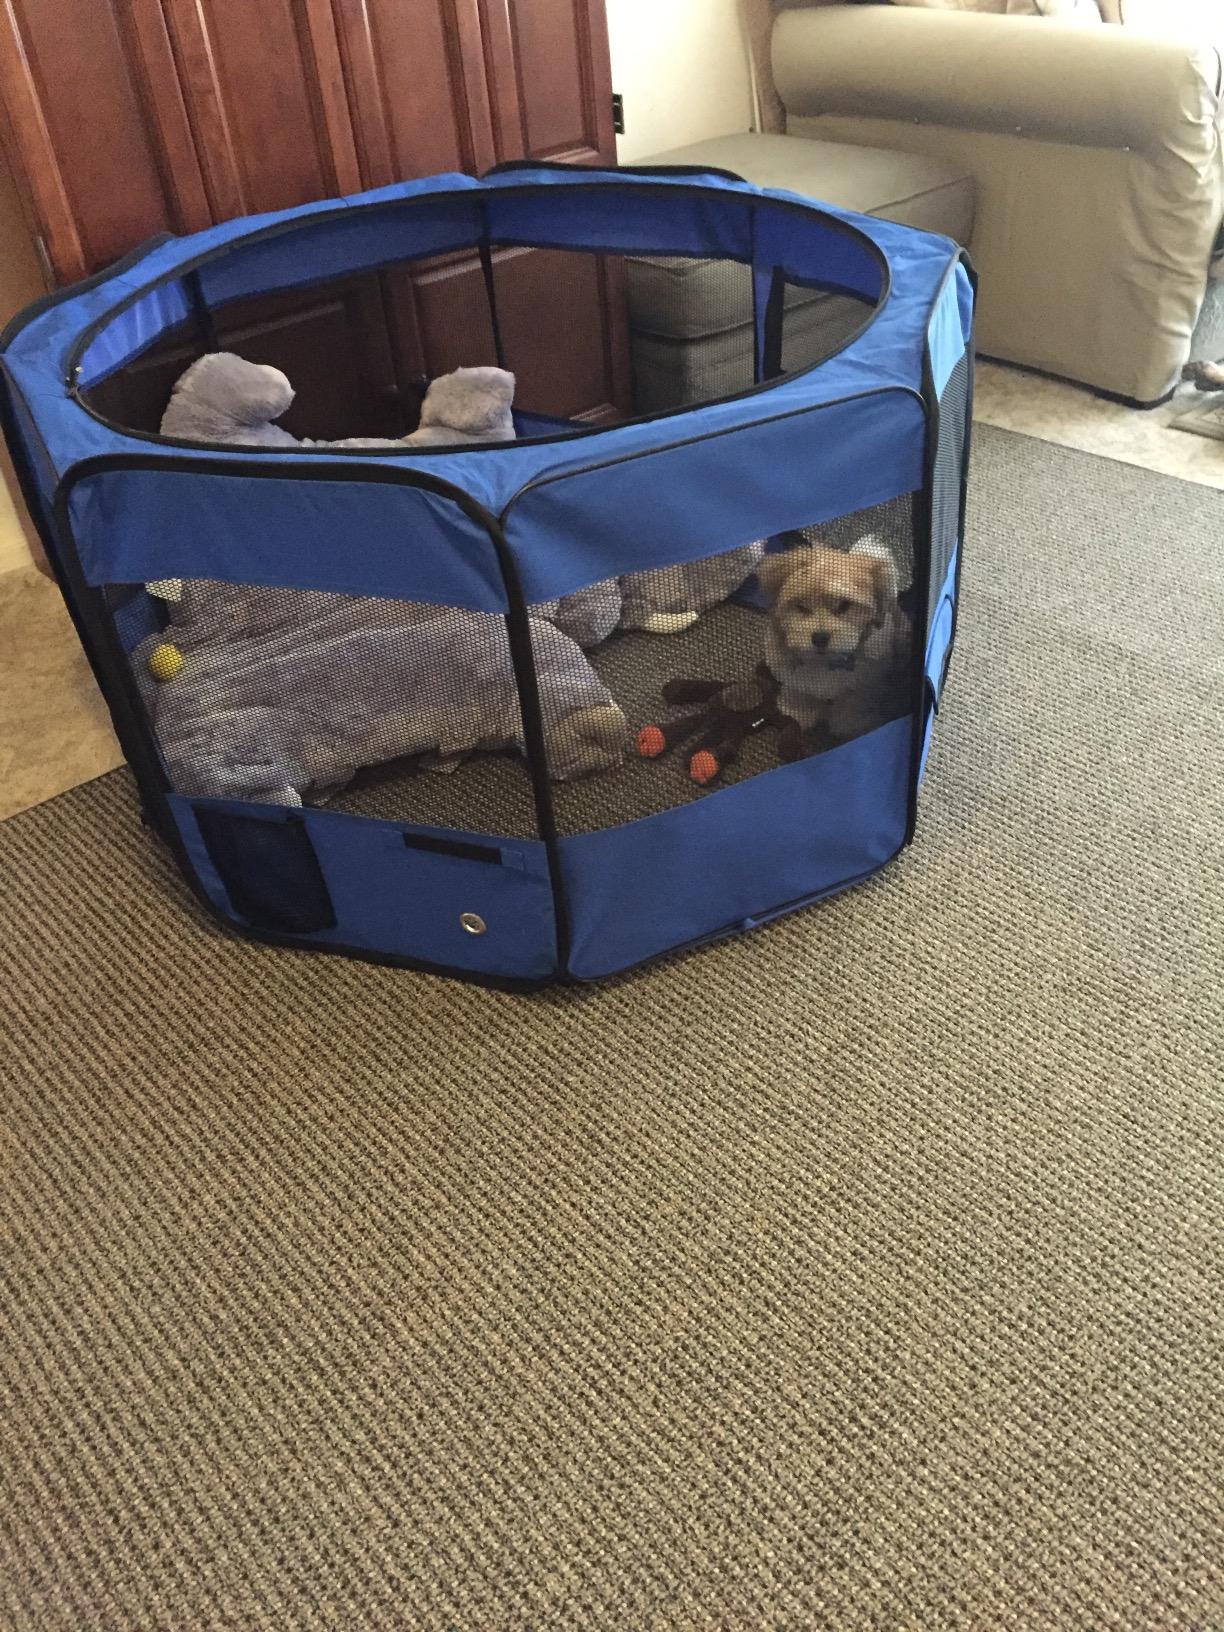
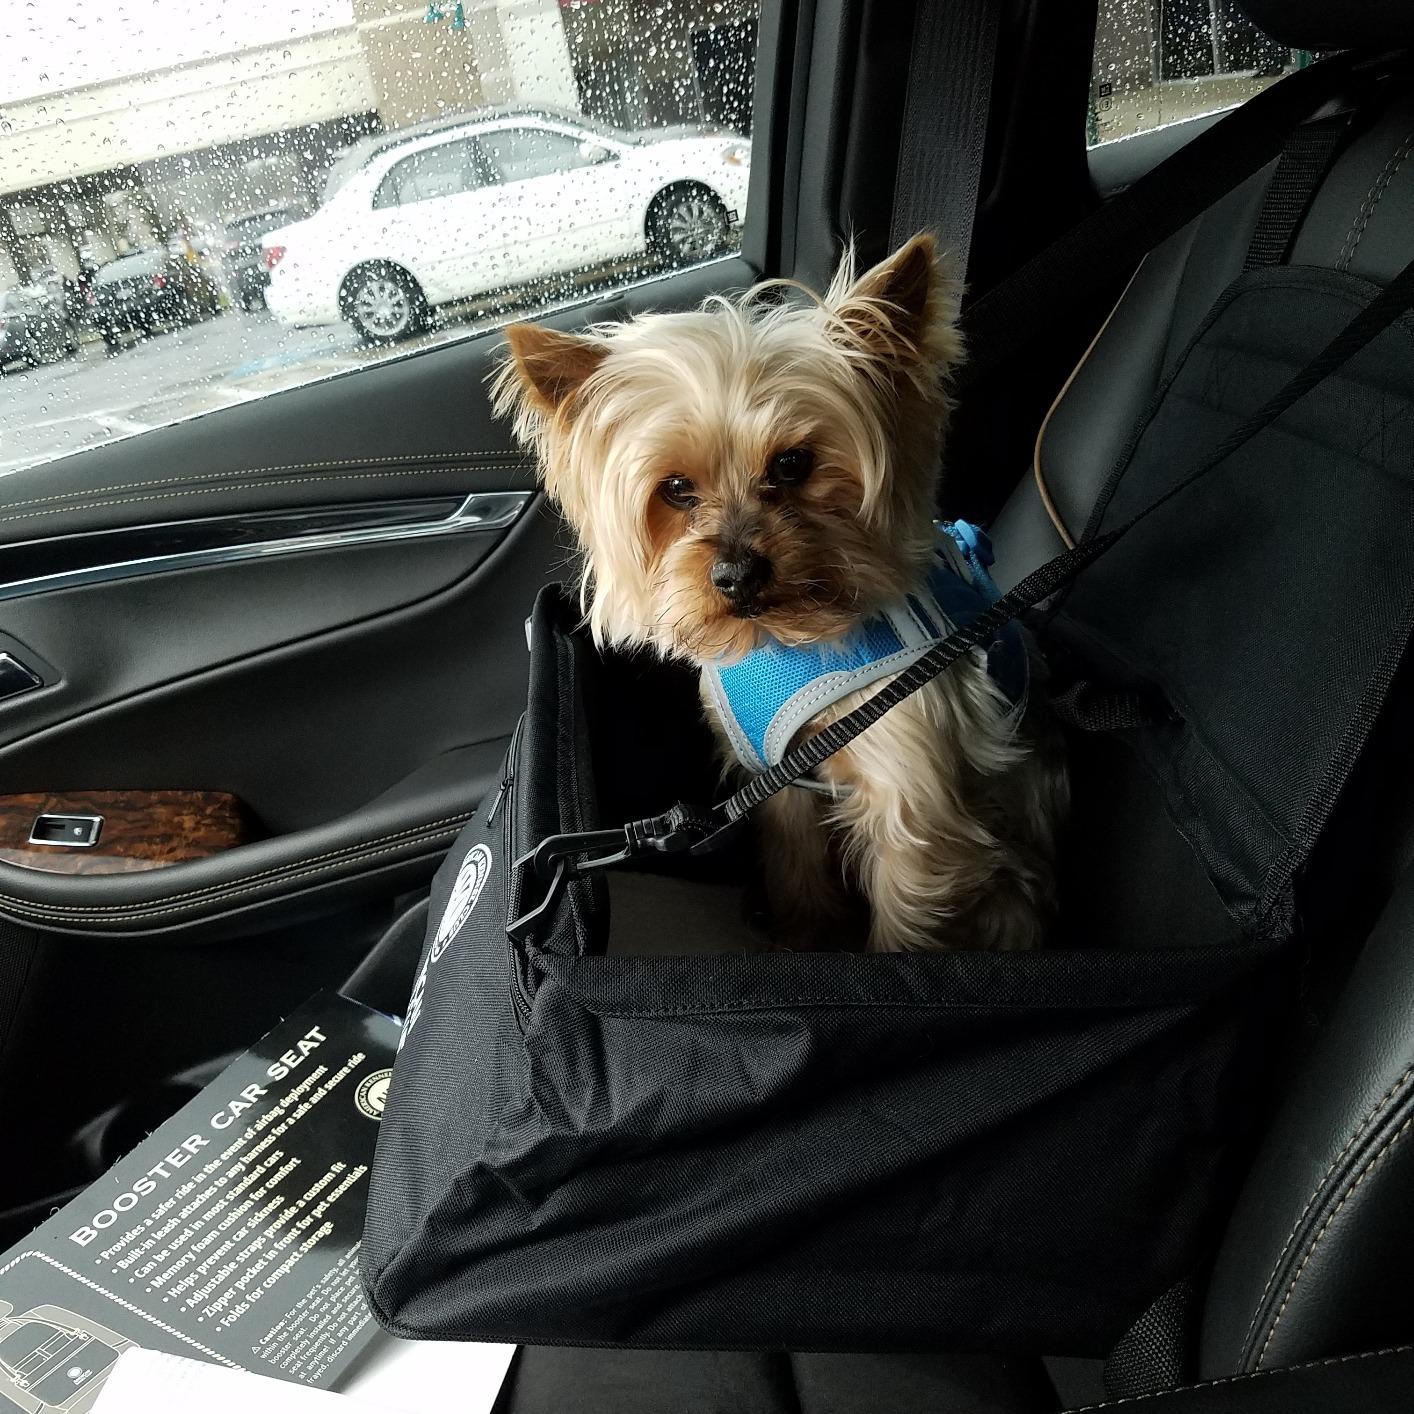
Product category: items_kennel
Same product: no